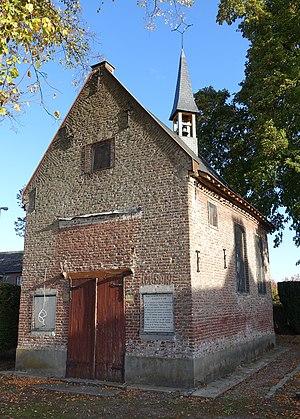
Sainte Herlinde, née vers 695 à Maaseik et décédée en 745 à l'Abbaye d'Aldeneik, près de Maaseik, était une sainte abbesse franque. Elle était sœur de sainte Relinde.
Aldeneyck, fondée en 730, est un quartier de la ville belge de Maeseyck. Il se trouve sur les rives de la Meuse, près de la frontière avec les Pays-Bas, près de l'endroit où le Bosbeek débouche dans la meuse. Selon la légende, il a pris naissance autour d'un monastère érigé par les sœurs franques Herlinde et Relinde, qui ont écrit le livre de l'Évangile connu sous le nom de Codex Eyckensis, toujours à Maeseyck. Dans le hameau se trouve l'église Saint-Anne de styleroman et gothique.
Relinde est une religieuse du VIIIᵉ siècle. Abbesse et réformatrice du monastère d'Aldeneyck dans le Brabant, elle meurt vers 750. Elle est considérée comme sainte par l'Église catholique et par l'Église orthodoxe. Elle est fêtée localement le 6 février et le 12 octobre.